Falkland Islands Government Aviation Service

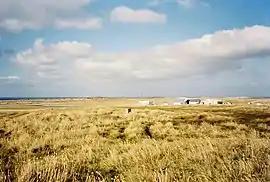

Falkland Islands Government Air Service (FIGAS) is a small domestic airline based at Port Stanley Airport in the Falkland Islands. It operates unscheduled passenger services throughout the Falkland Islands. It also undertakes aerial surveillance of the exclusive economic zone (EEZ) surrounding the islands.